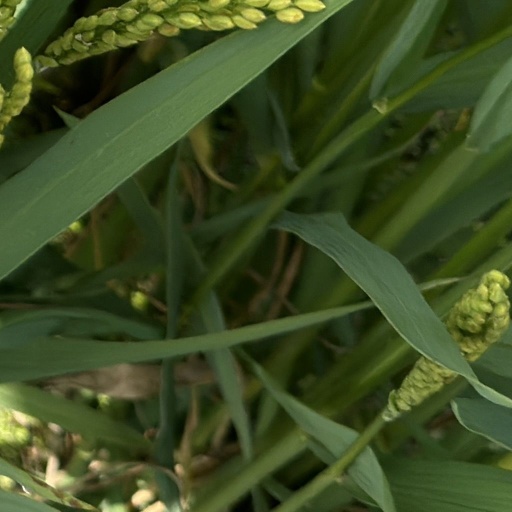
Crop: rice